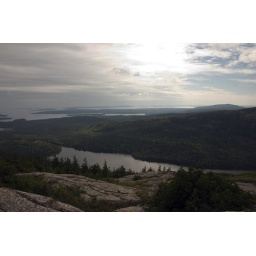
This is Bubble Pond and the ocean in the background. The clouds moved off shorlty after we started hiking.